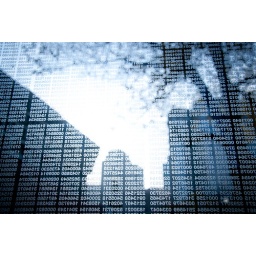
Numbers represent each victim of the Holocaust.I like how the buildings and tree reveal each of the numbers against the sun